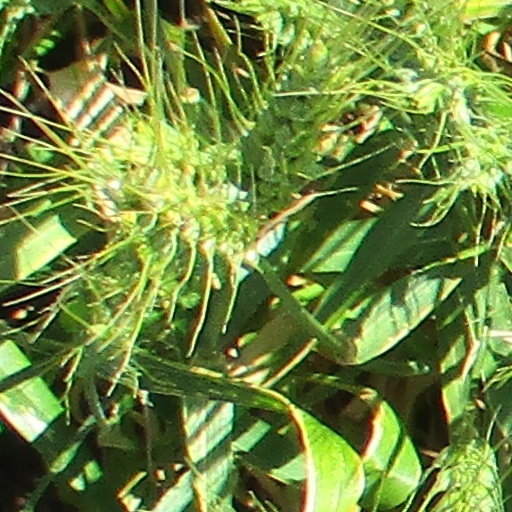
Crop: wheat